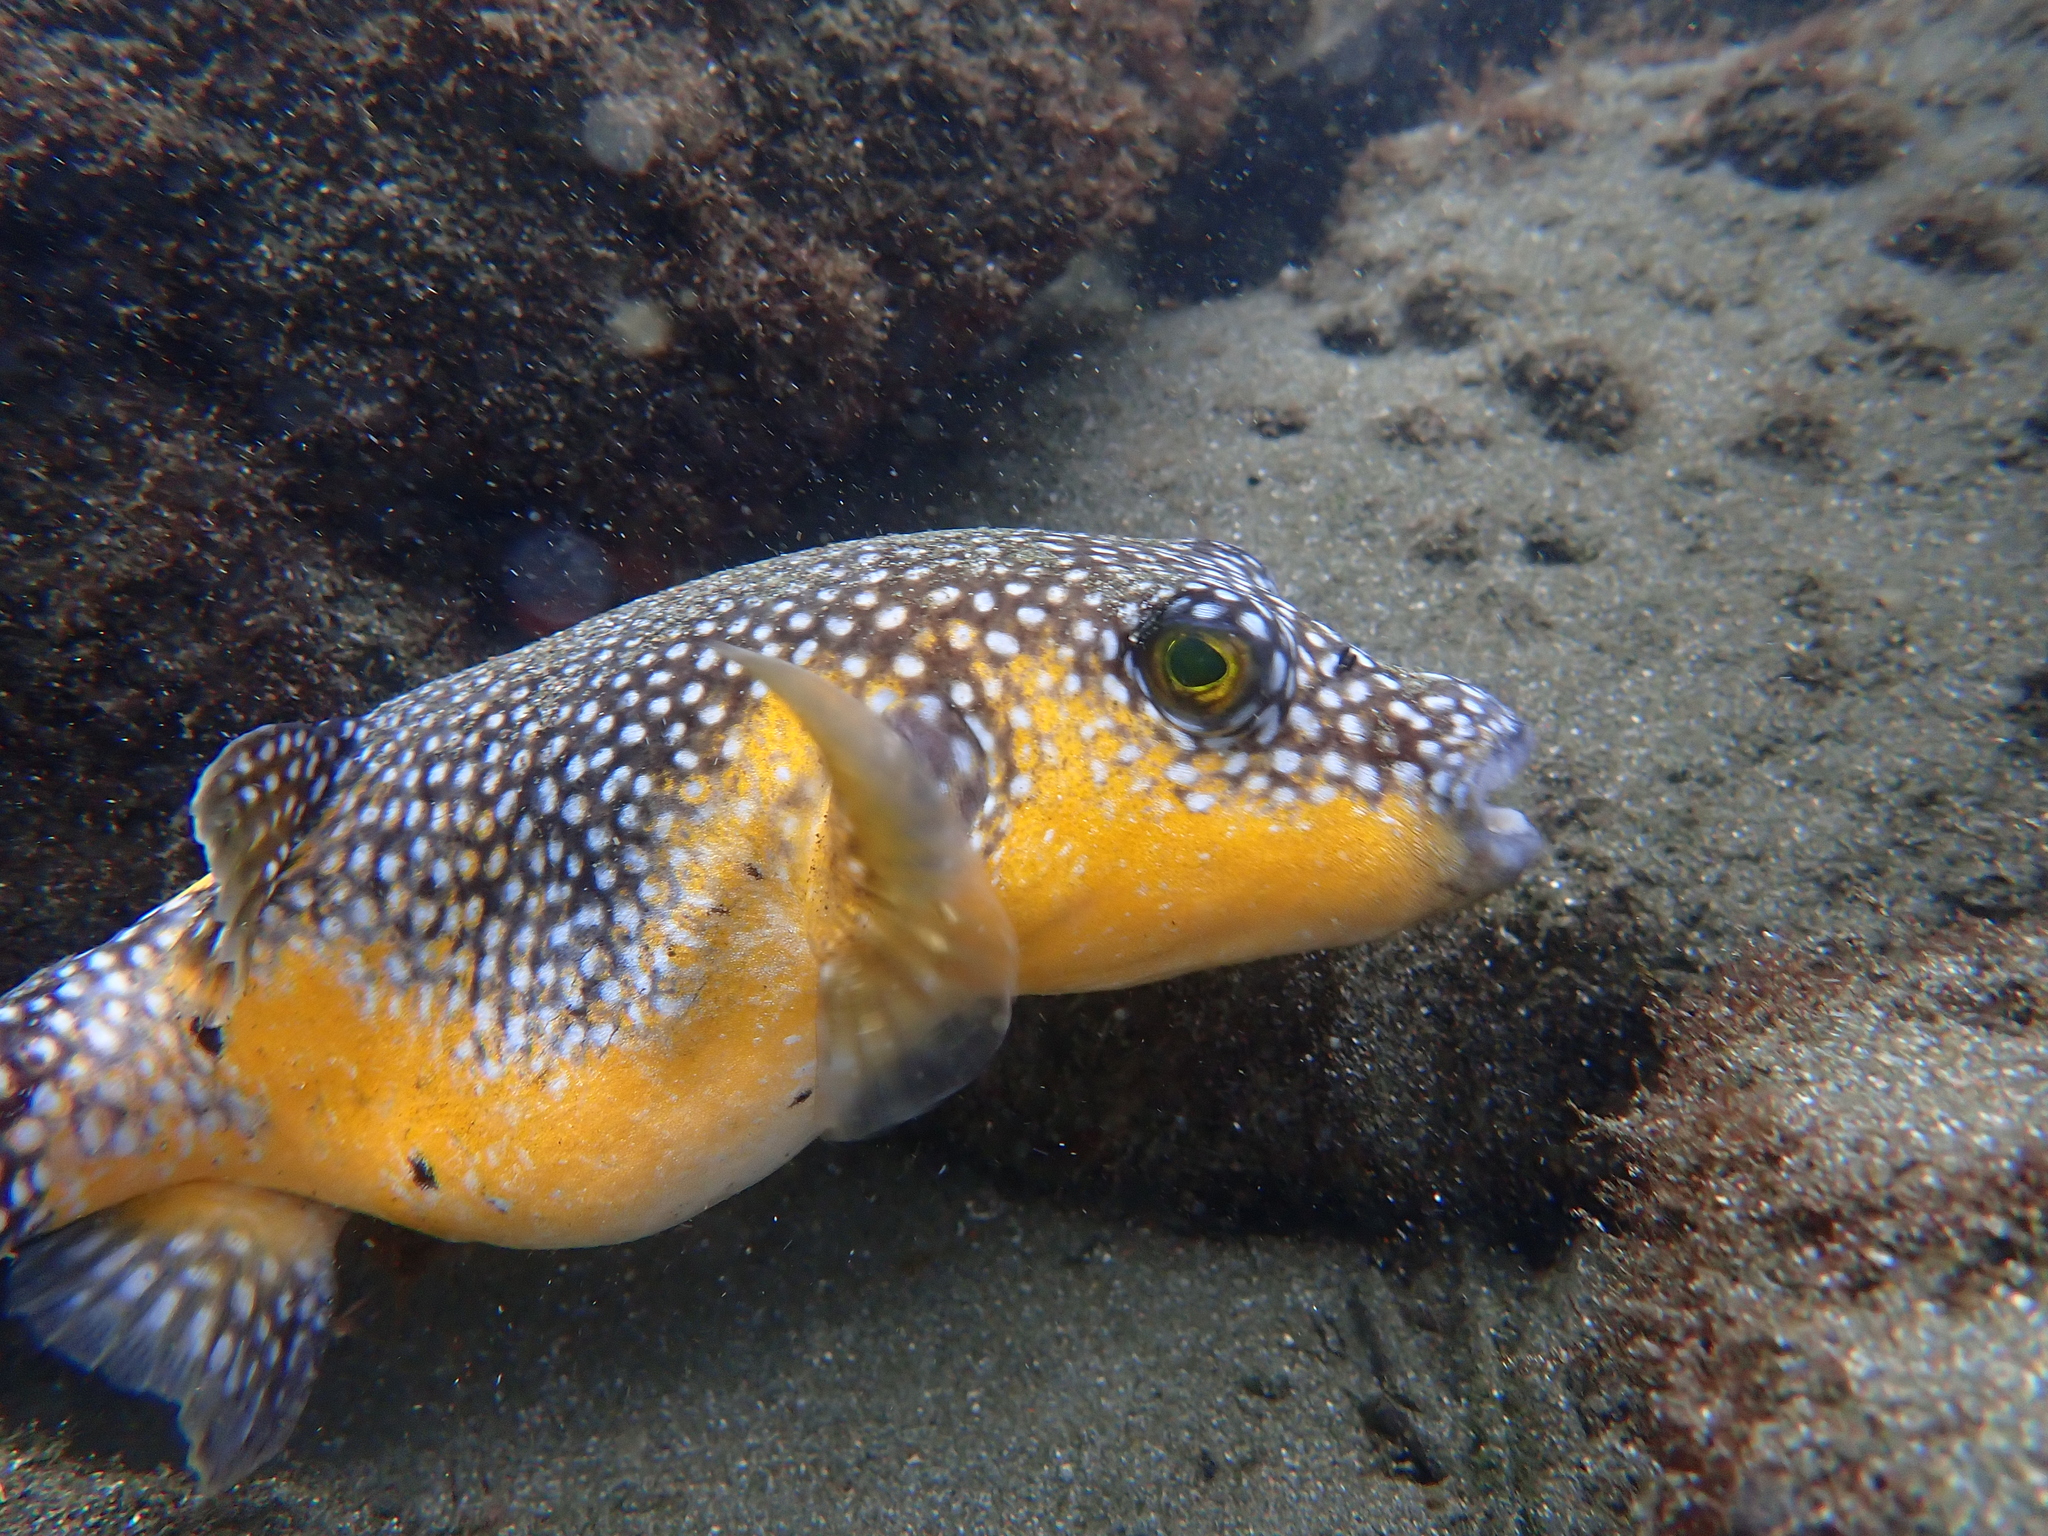
Arothron meleagris (Guineafowl Puffer)